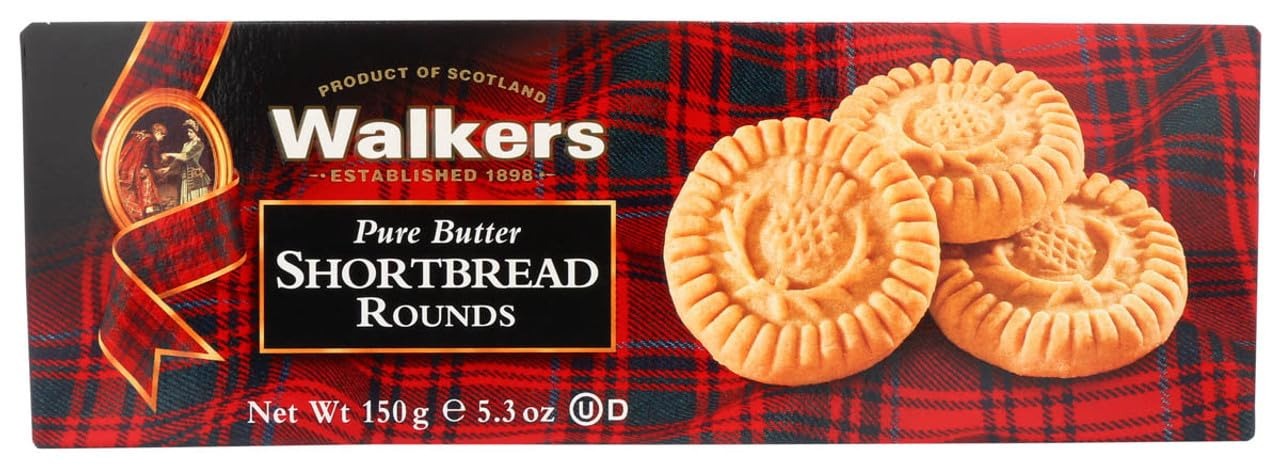
Item Name: WALKERS SHORTBREAD RND, 5.3 OZ, PK- 12
Value: 1.0
Unit: Count

Price: 70.16